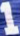
Number: 1